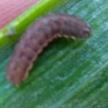
Crop: Onion
Condition: caterpillar-p